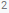
Number: 2